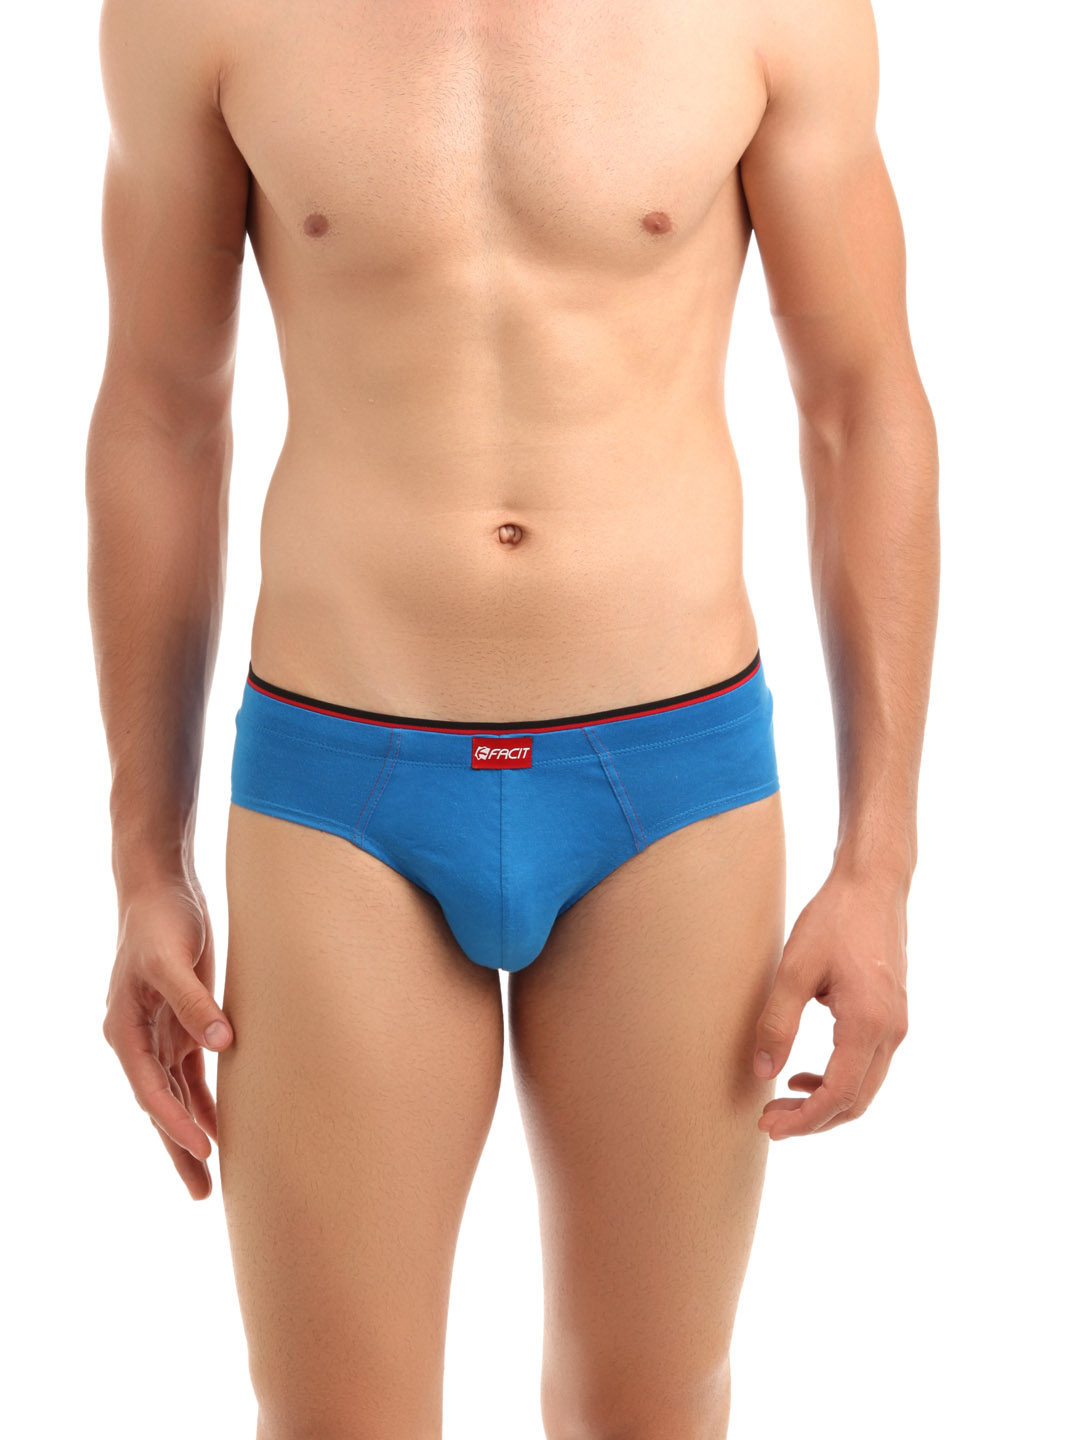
Facit Men Blue Brief
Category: Apparel / Innerwear / Briefs
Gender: Men
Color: Blue
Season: Summer 2016
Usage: Casual